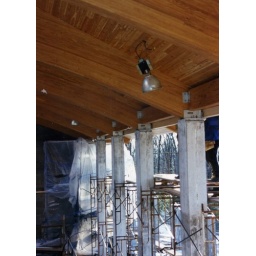
This 1994-95 school year photograph shows a view of the wooden roof in the Schwab Family Pool.